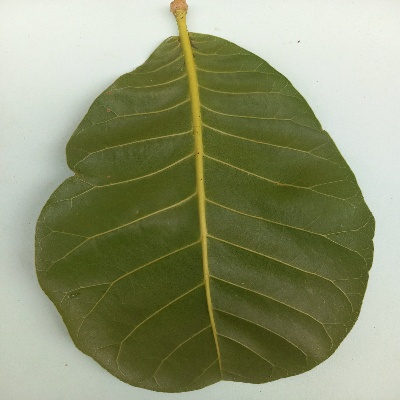
Crop: Cashew
Condition: healthy